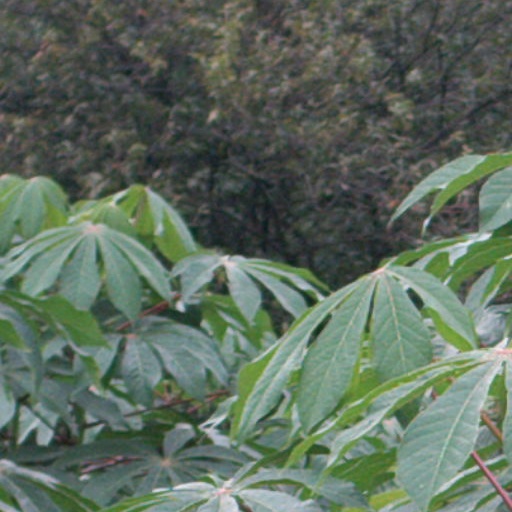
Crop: cassava